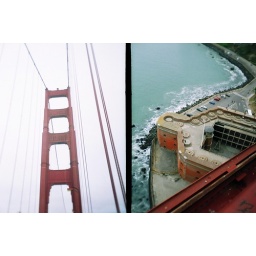
8-15-10SF DAY 3that building under the bridge looked awesome and super old